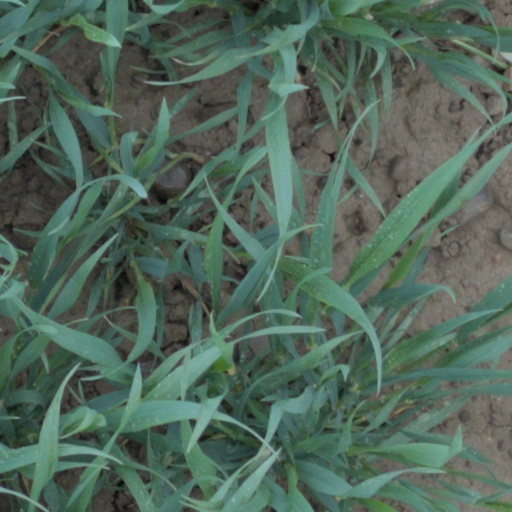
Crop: wheat